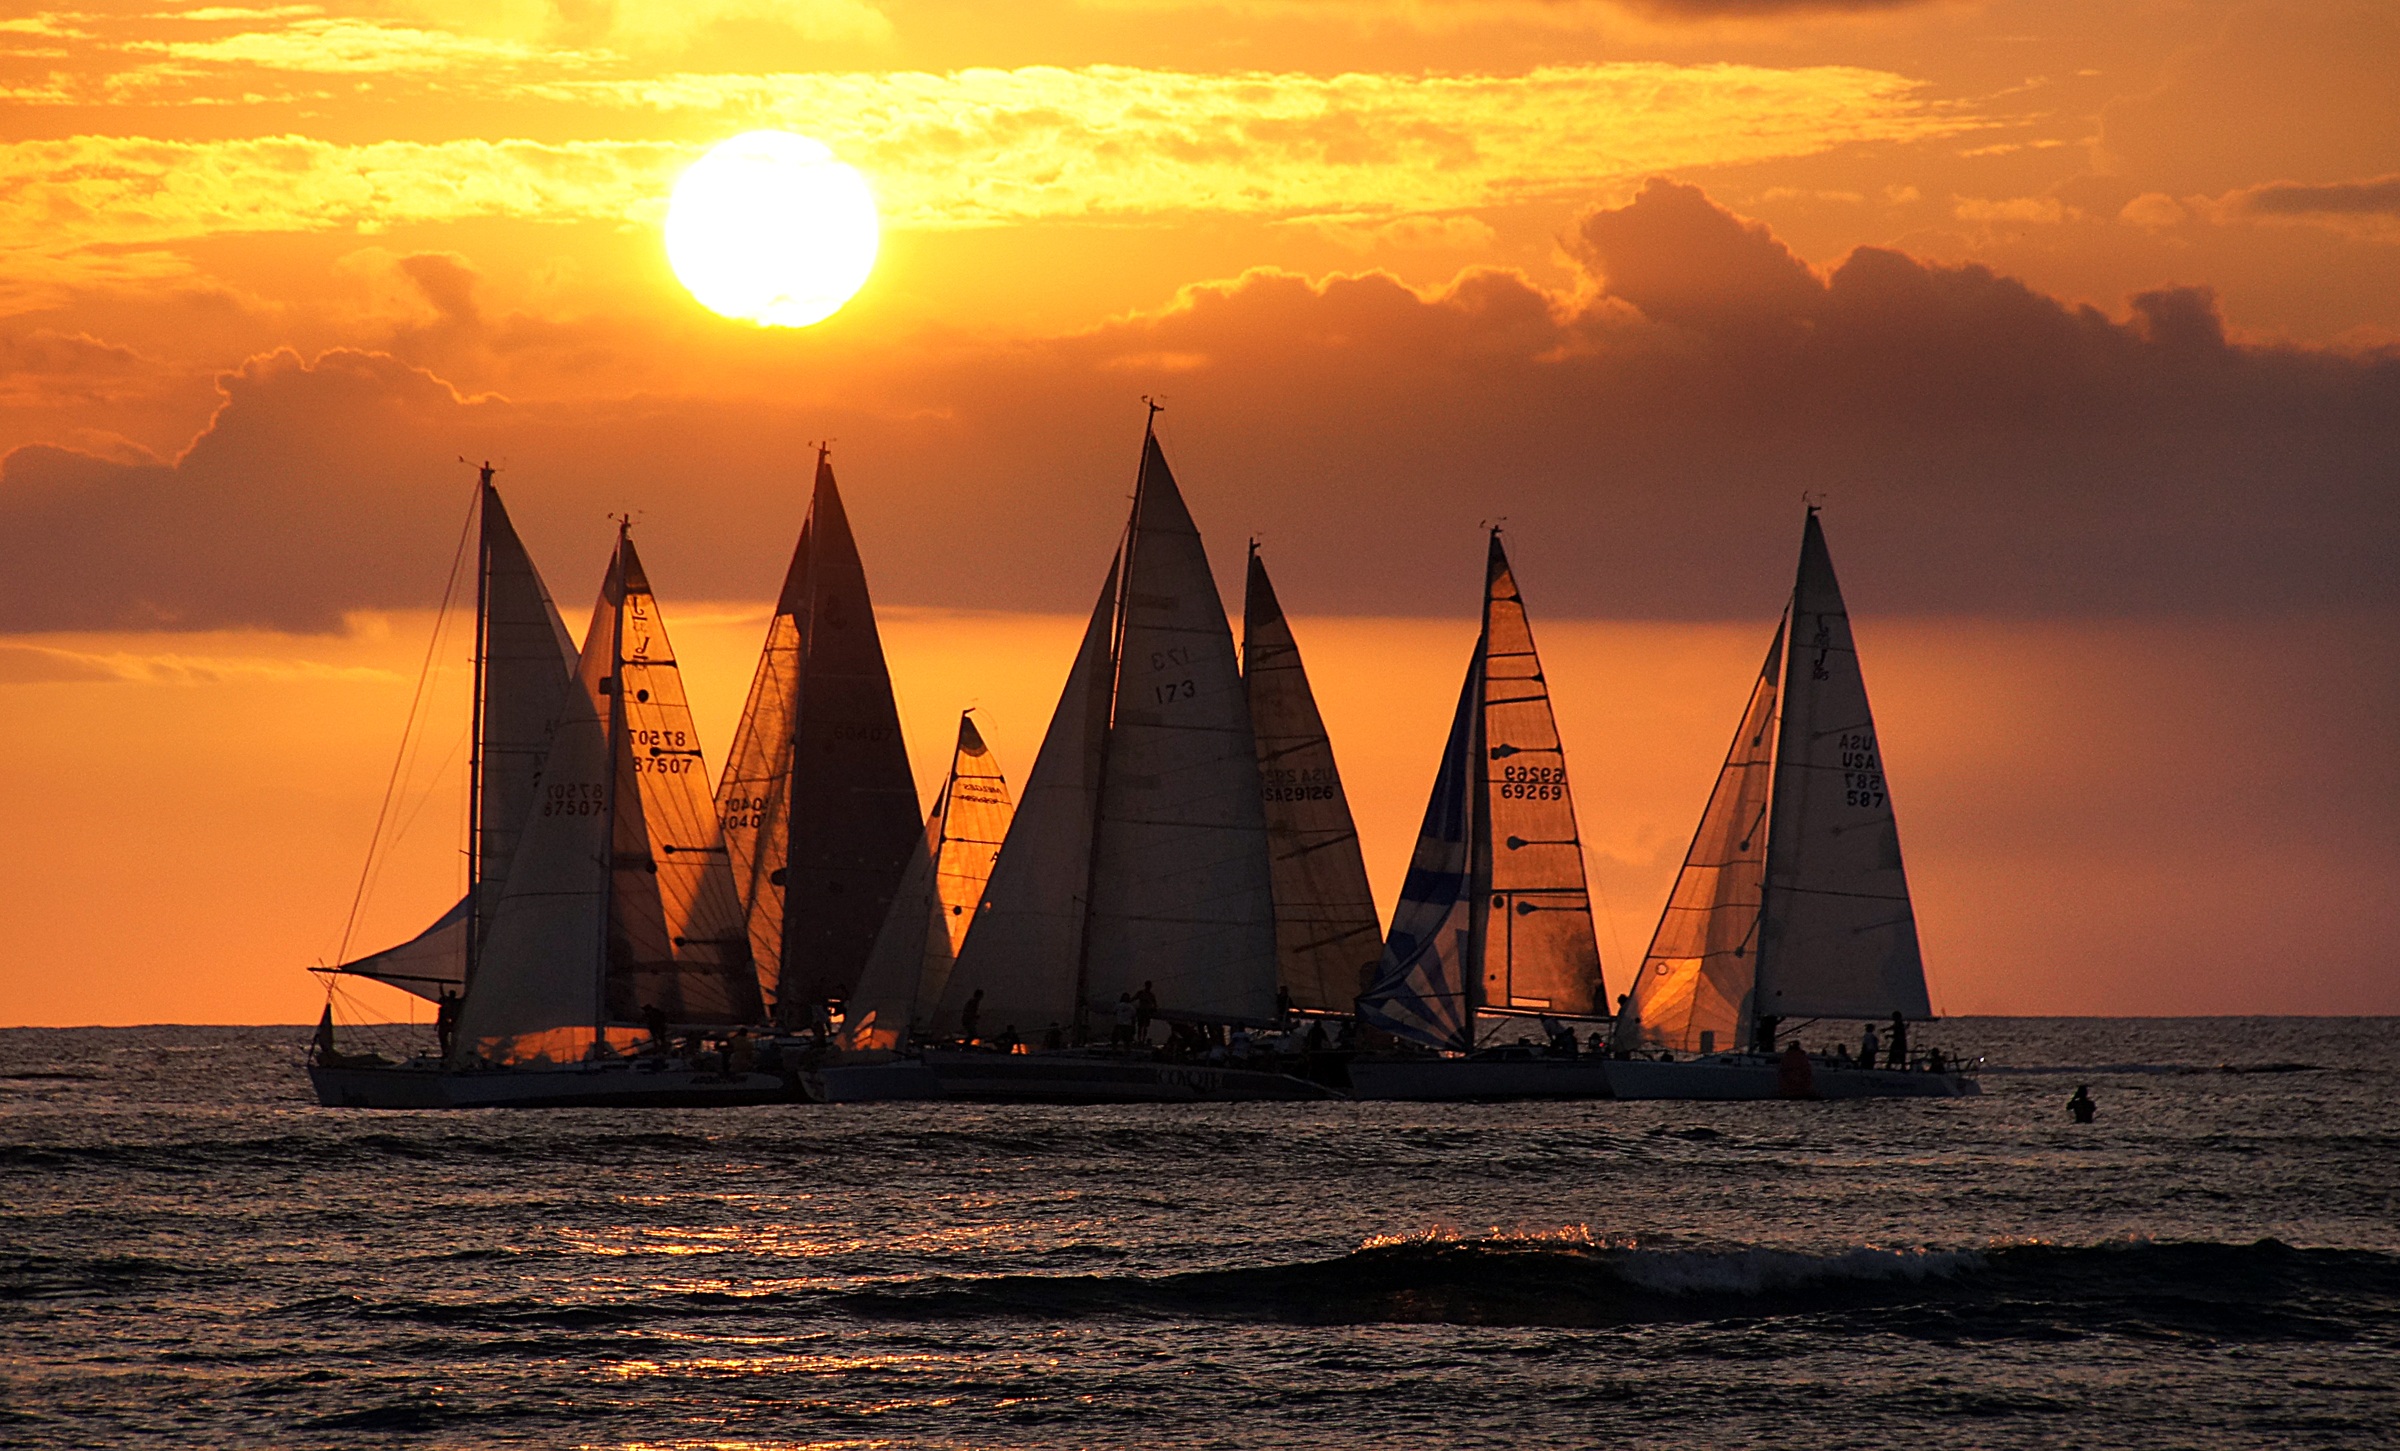
sea, coast, water, ocean, horizon, cloud, sky, sun, sunrise, sunset, sport, boat, skyline, sunlight, morning, wind, dawn, recreation, dusk, evening, twilight, vehicle, tower, sailing, yacht, bay, lifestyle, sailboat, clouds, nautical, sail, marine, navigation, vessels, sailboats, sailing ship, afterglow